Answer in natural language. How many DiningTables are visible in the scene? Choose between the following options: 5, 0, 1, 4 or 3
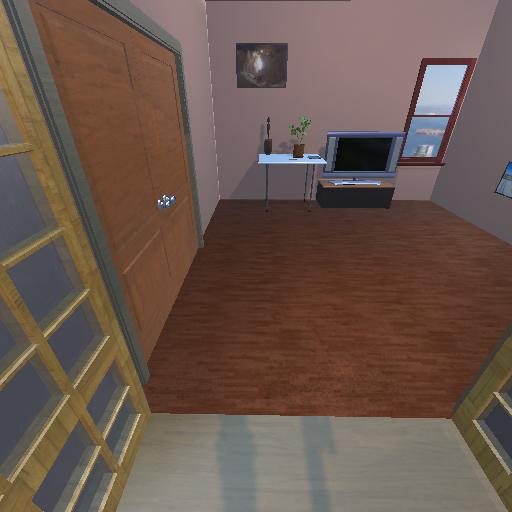
<answer>1</answer>